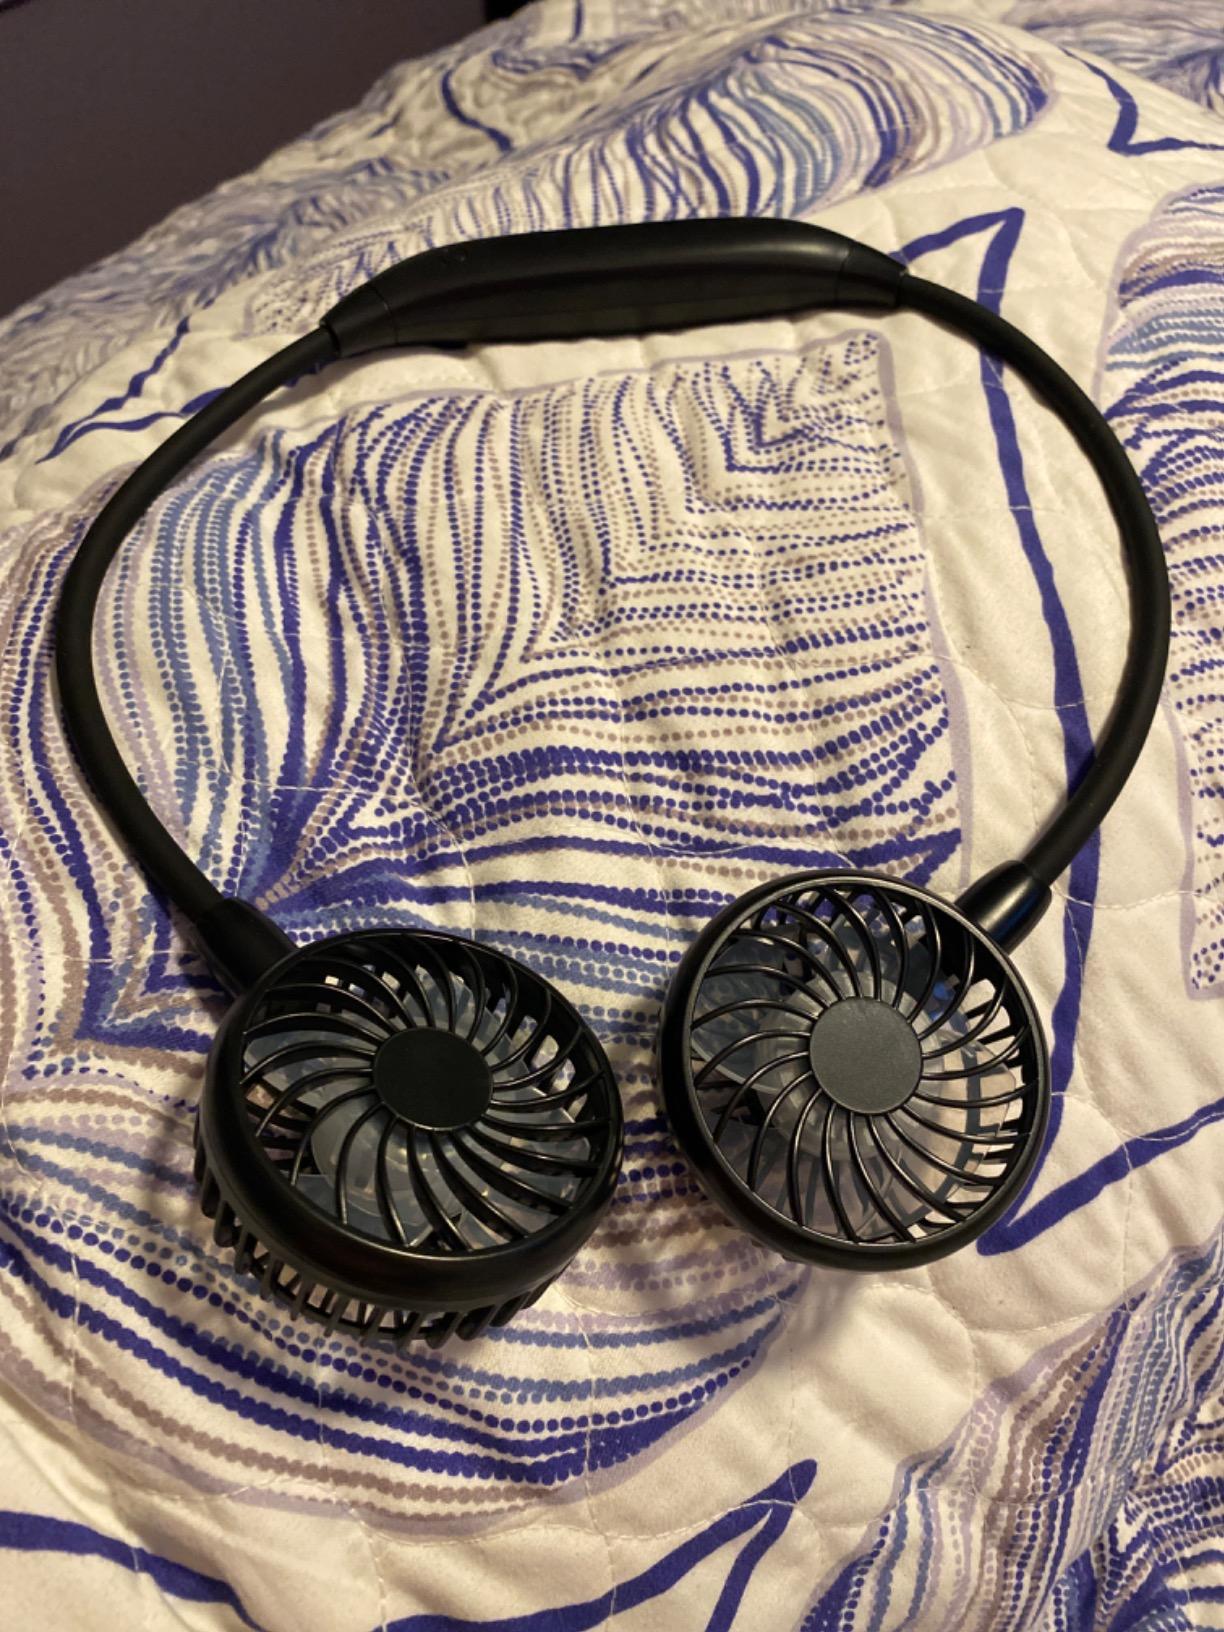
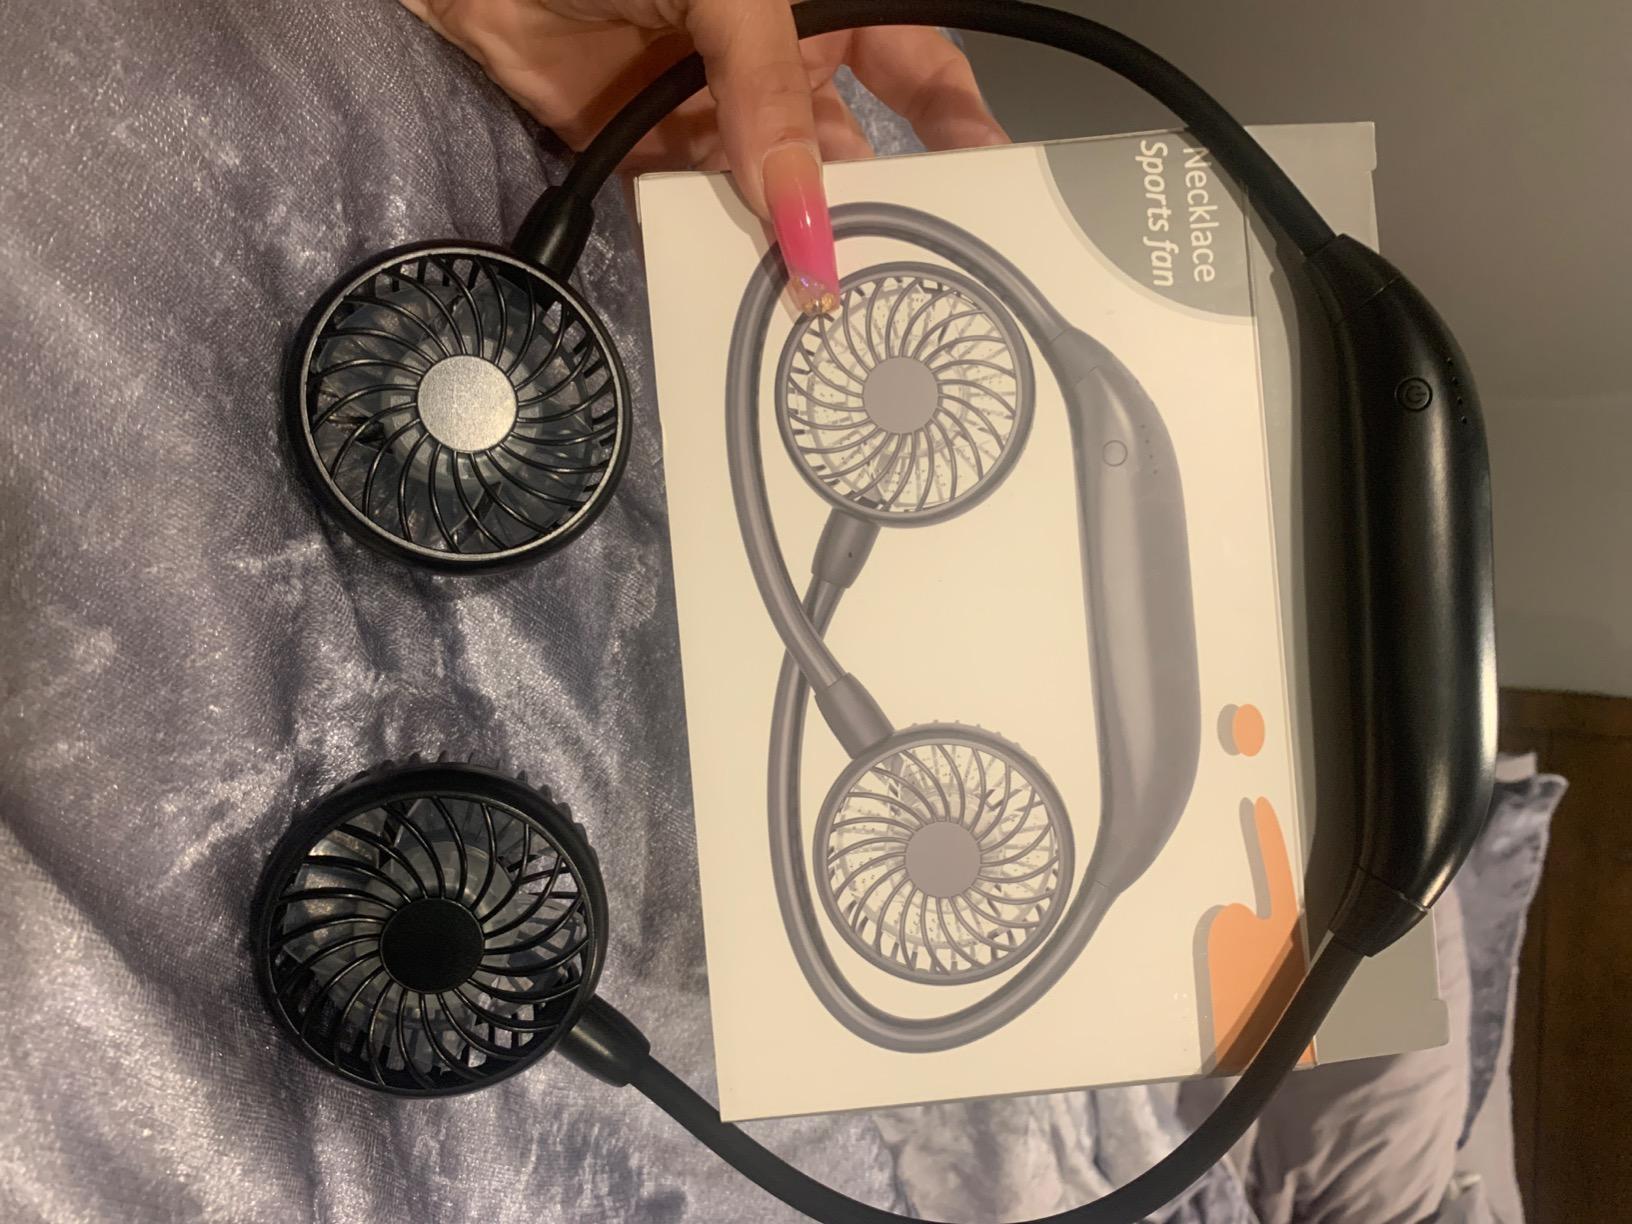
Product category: fan
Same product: yes